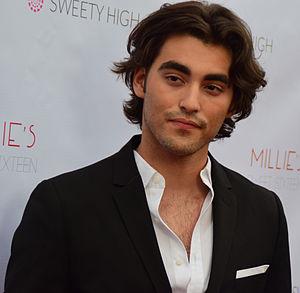
Blake Michael est un acteur, réalisateur, scénariste, réalisateur artistique, Compositeur et DJ. Il est surtout connu pour avoir interprété le rôle de Charles "Charlie" Delgado dans le Disney Channel Original Movie Lemonade Mouth aux côtés de Bridgit Mendler, Hayley Kiyoko, Adam Hicks et Naomi Scott qui est sorti en 2011. De 2012 à 2015, il joue le rôle de Tyler James dans la série de Disney Channel #Doggyblog aux côtés de Genevieve Hannelius et Francesca Capaldi.